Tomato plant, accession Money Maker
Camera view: tilt-top (135 deg); turntable rotation: 30 degrees
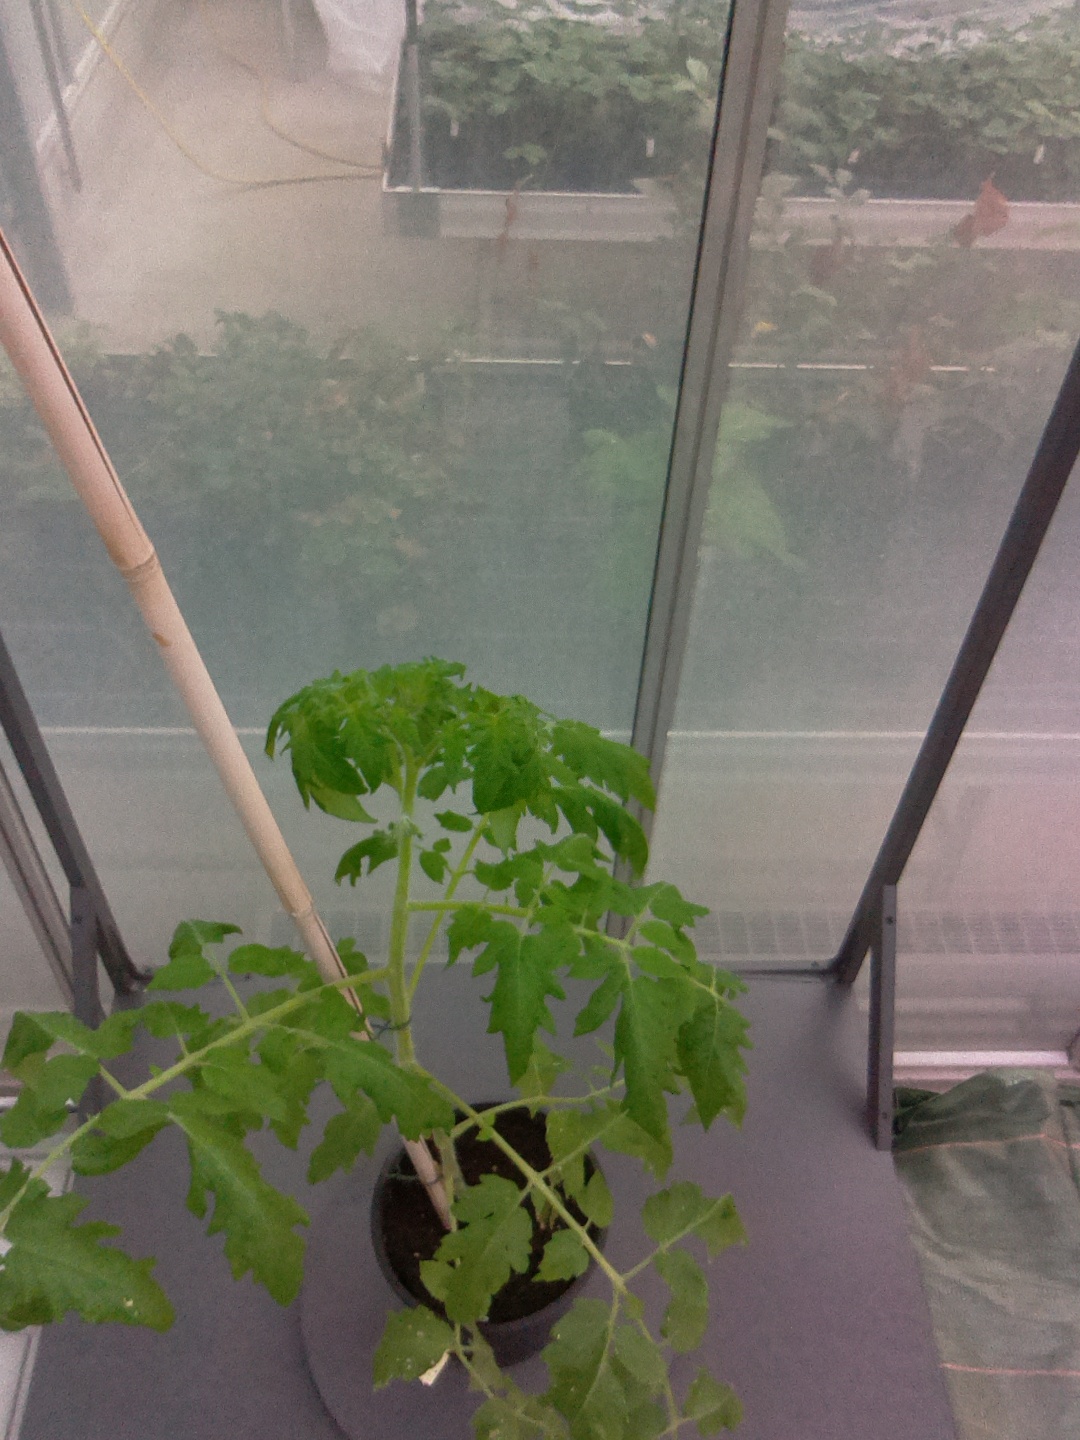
BBCH growth stage 53: 3 inflorescences visible